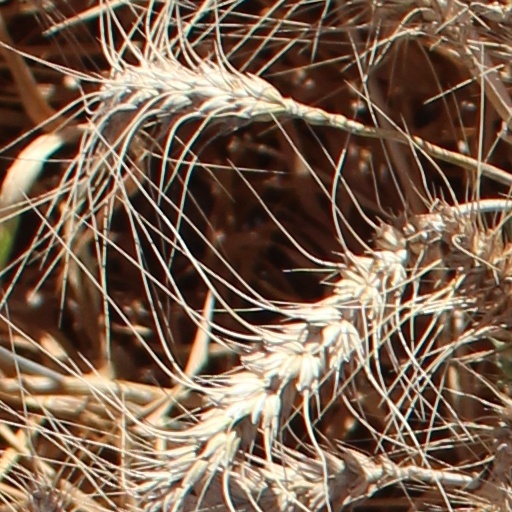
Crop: wheat